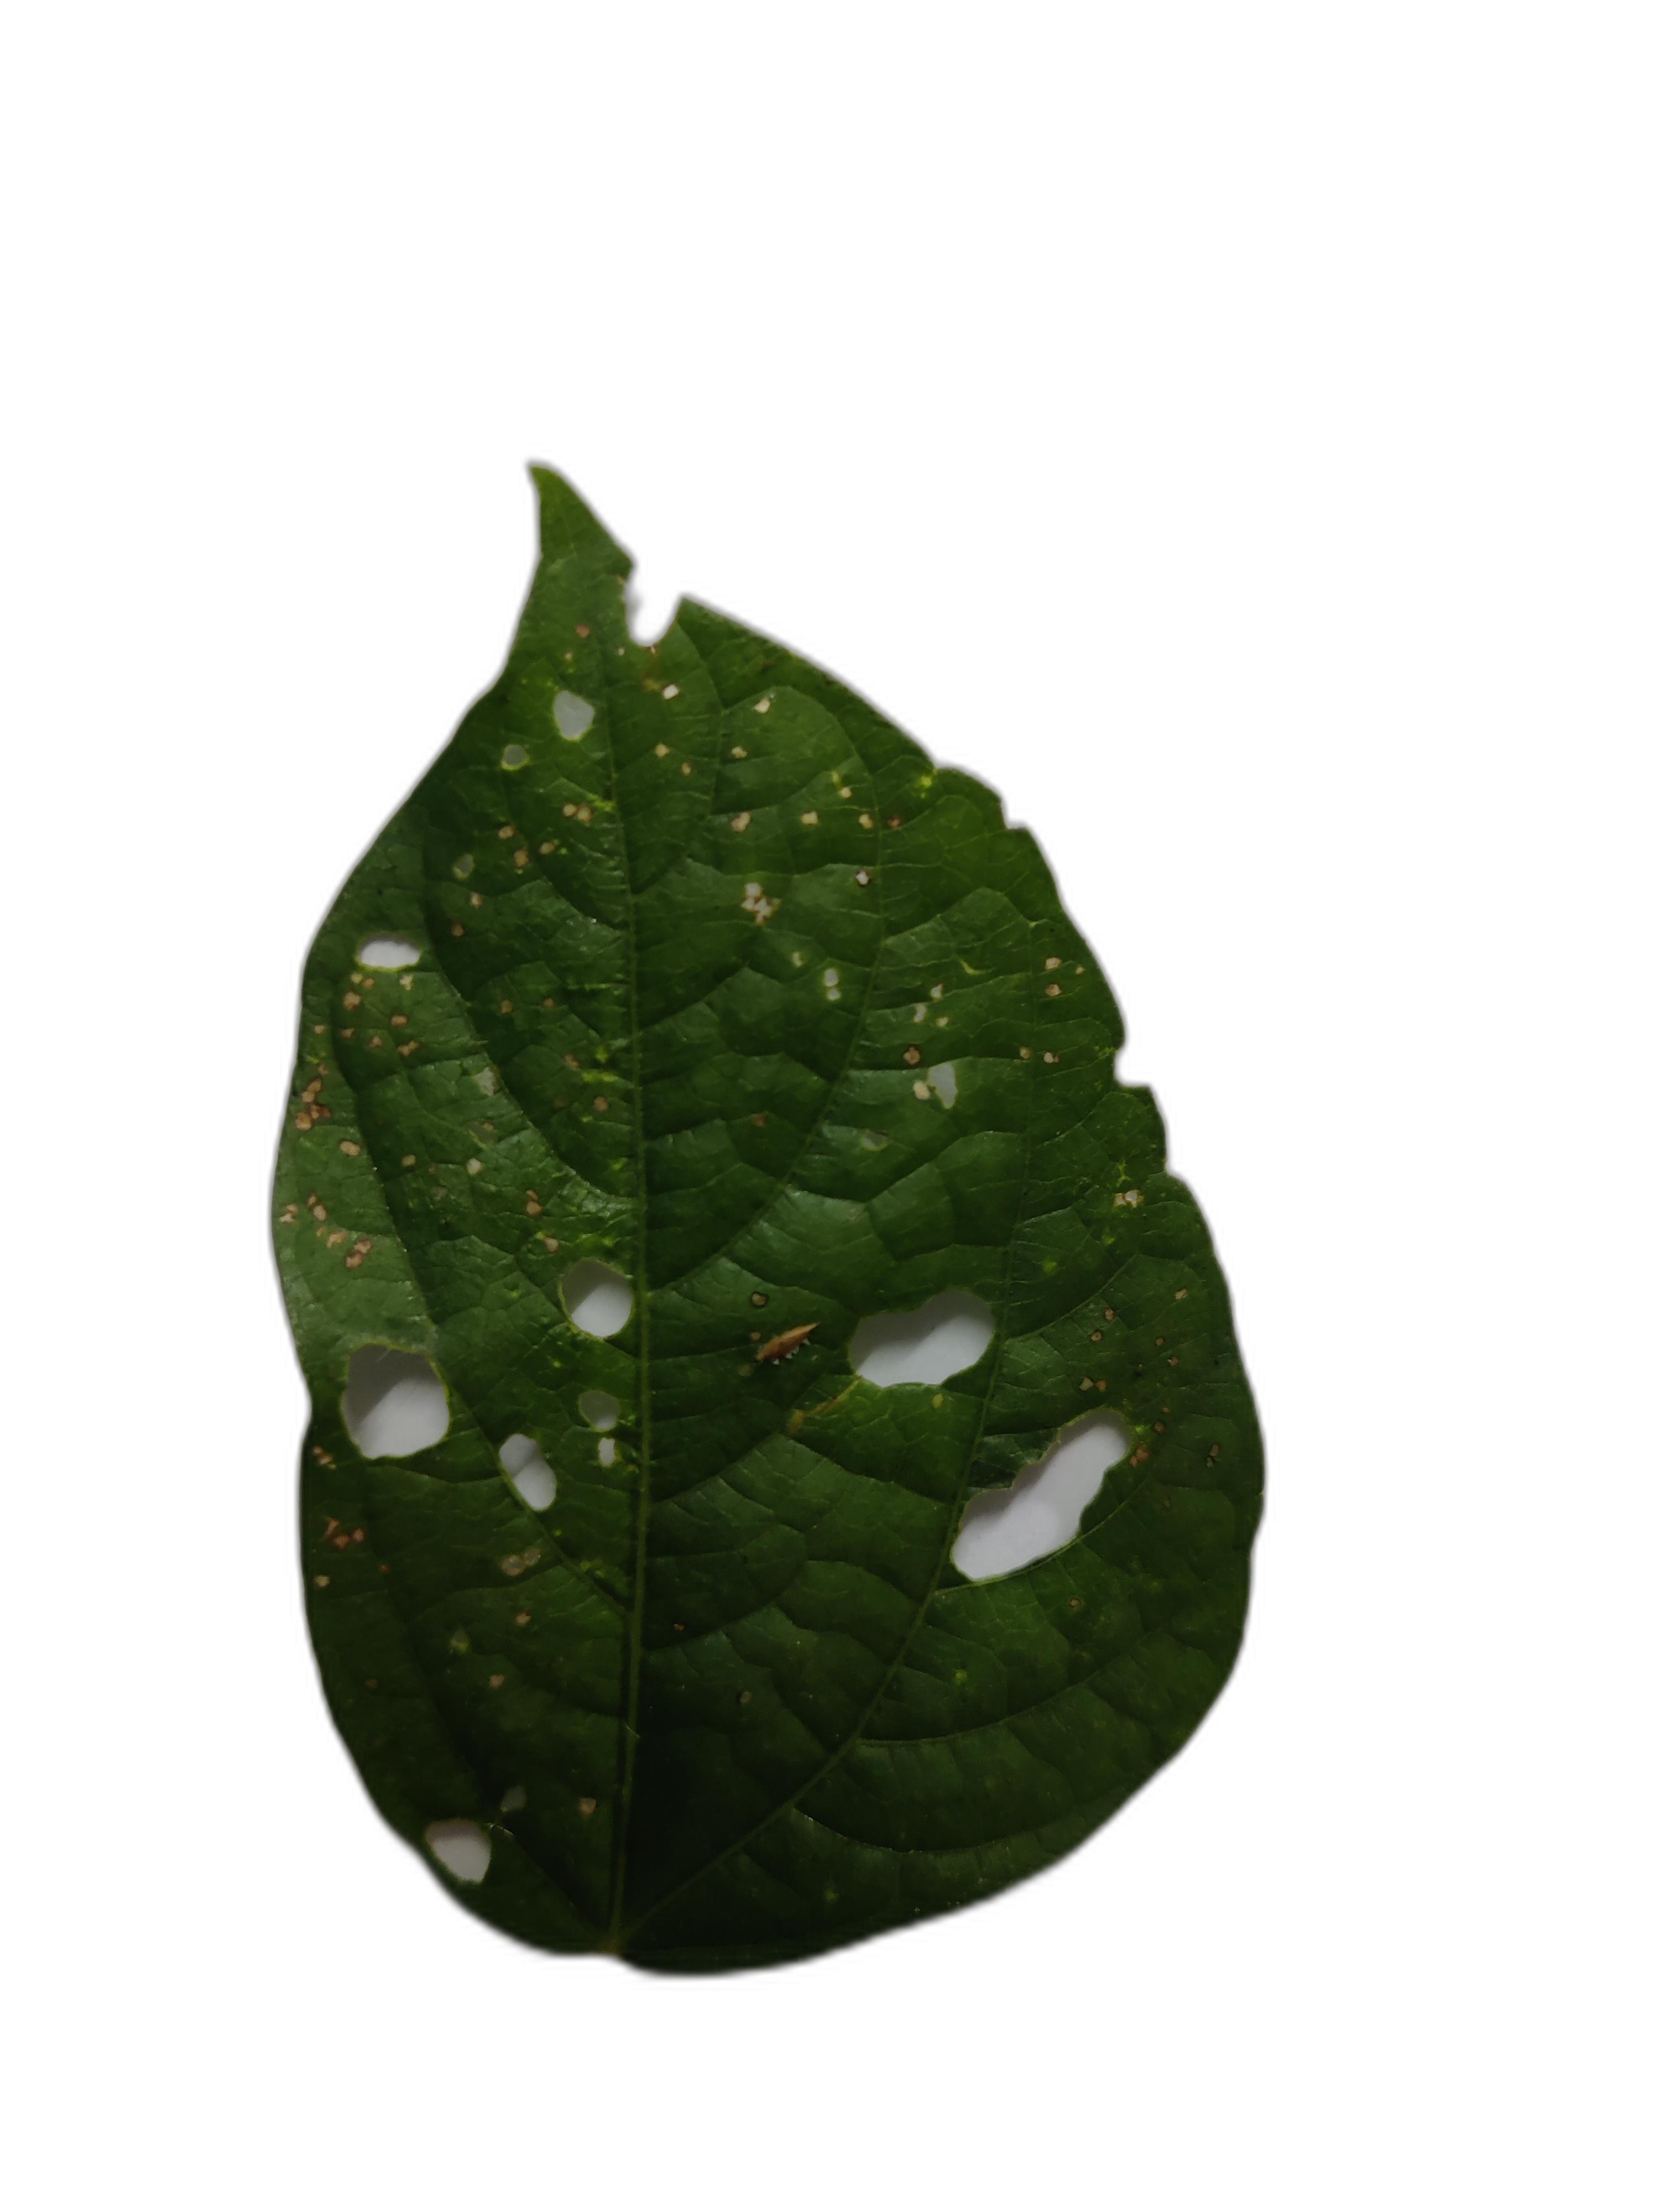
Label: Cercospora leaf spot